Describe the emotion expressed in this image:  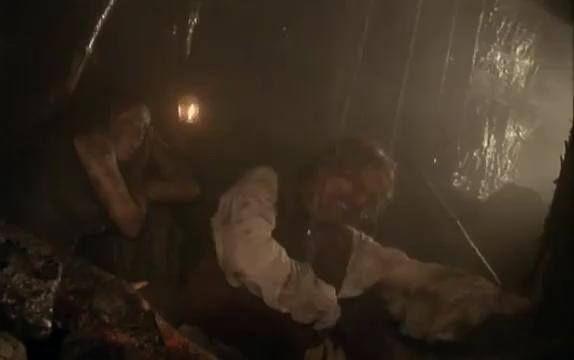
This person displays Pain, valence and arousal with low intensity.